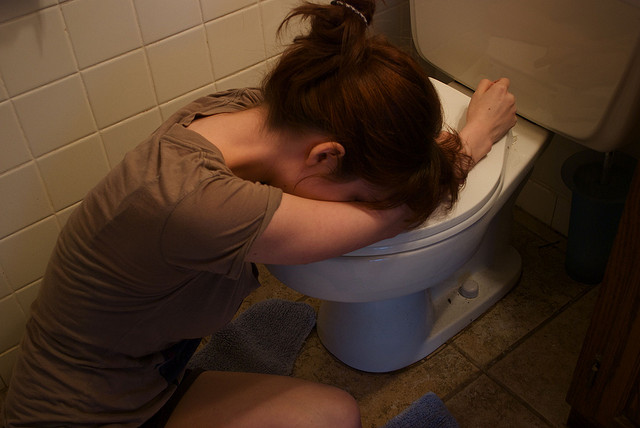
user: Given an image and a question. Answer the question in a short answer. Question: What is the woman doing? Short Answer:
assistant: puke